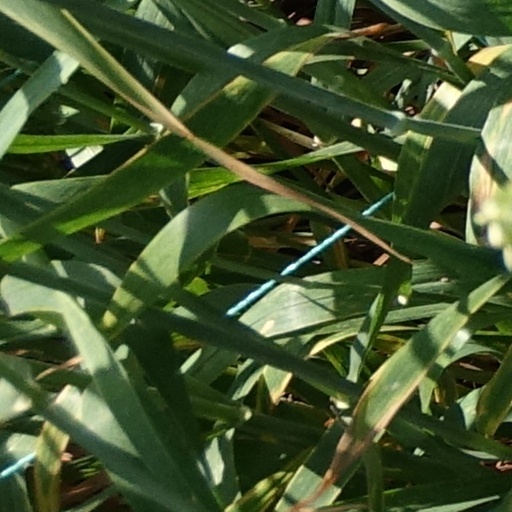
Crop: wheat